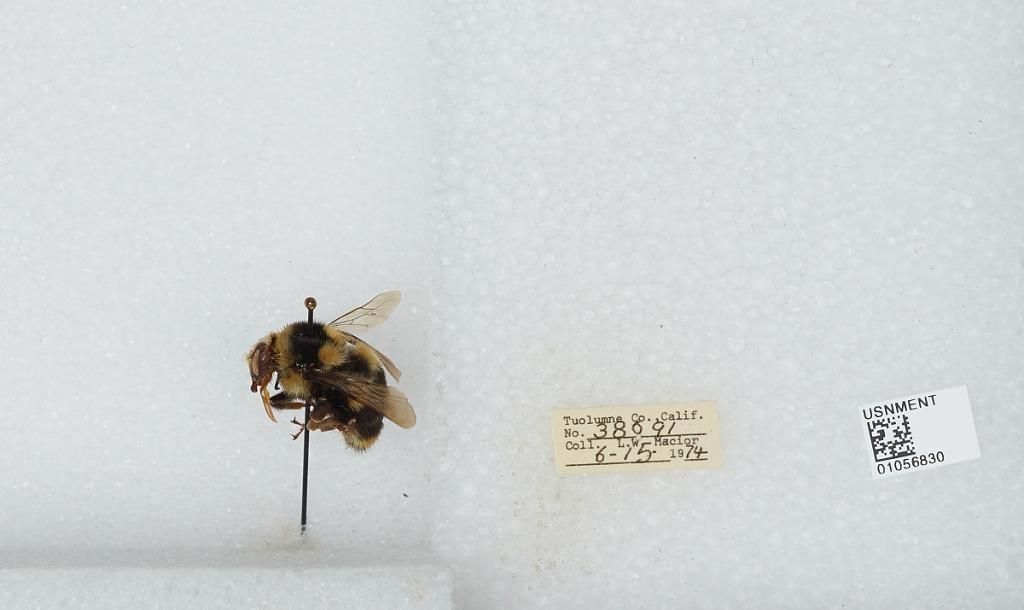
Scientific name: Bombus bifarius nearcticus
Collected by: L. Macior
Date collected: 1974-6-15
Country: United States
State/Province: California
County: Tuolumne
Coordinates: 38.02, -119.93